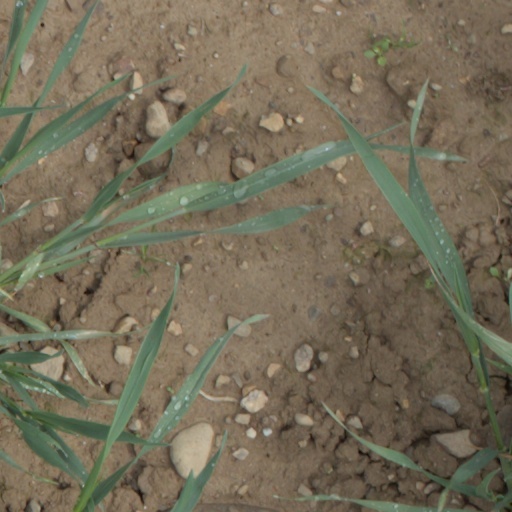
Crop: wheat